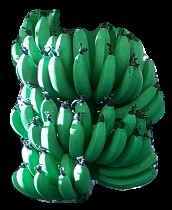
Variety: pachbale
Grade: grade1